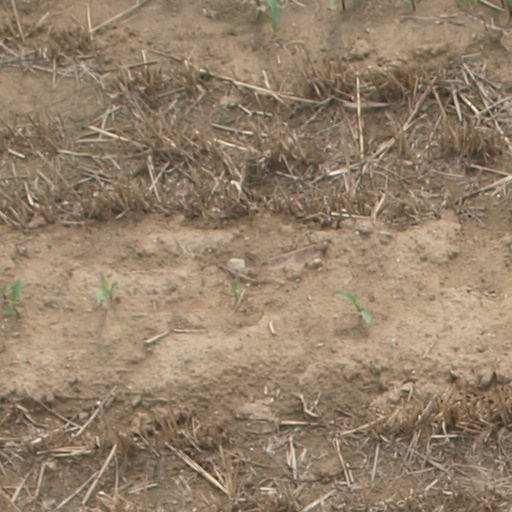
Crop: maize; corn